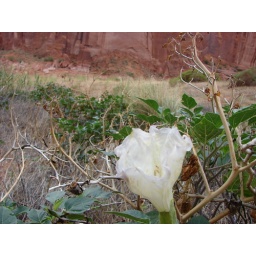
A wierd desert plant with flower in blossom.